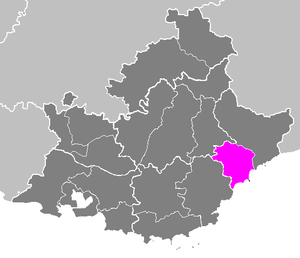
L'arrondissement de Grasse est une division administrative française, située dans le département des Alpes-Maritimes et la région Provence-Alpes-Côte d'Azur. Il est arrosé par le Var, fleuve qui donna son nom au département homonyme, dont le chef-lieu Grasse, était l'une des sous-préfectures. Le rattachement du comté de Nice à la France en 1860 entraîna la création d'un nouveau département des Alpes-Maritimes, auquel l'arrondissement de Grasse fut rattaché, faisant perdre ainsi au département du Var le cours du fleuve qui est à l'origine de son nom.